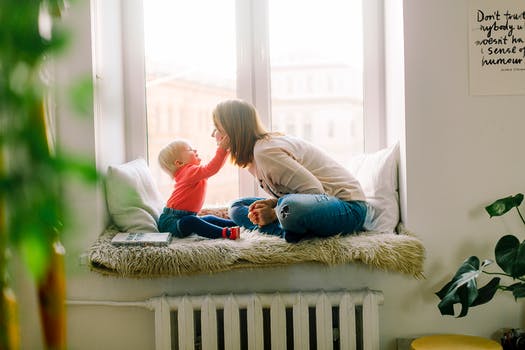
Label: No Watermark